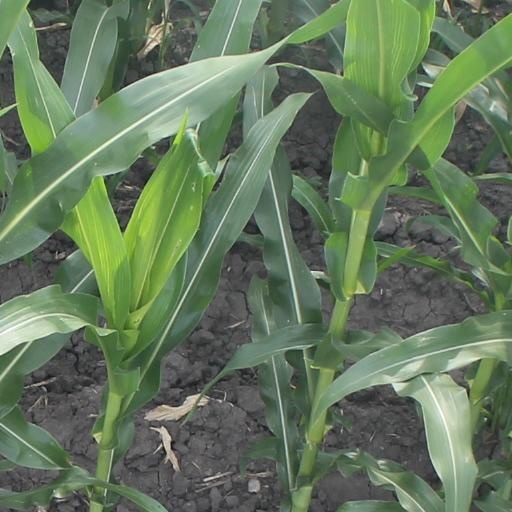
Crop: maize; corn